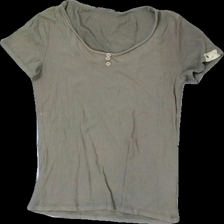
View: front
Type: T-shirt
Category: Ladies
Brand: Not in the list
Brand text on label: e/senz
Colors: Green
Material: 100% viscose
Cut: Regular
Size: M
Season: All
Damage: fläckar
Damage location: middle center
Damage 2 location: bottom left
Price range: <50
Recommended usage: Export
Description: grön t-shirt med knappar fram, lite nopprig och urtvättad
Comment: urtvättad